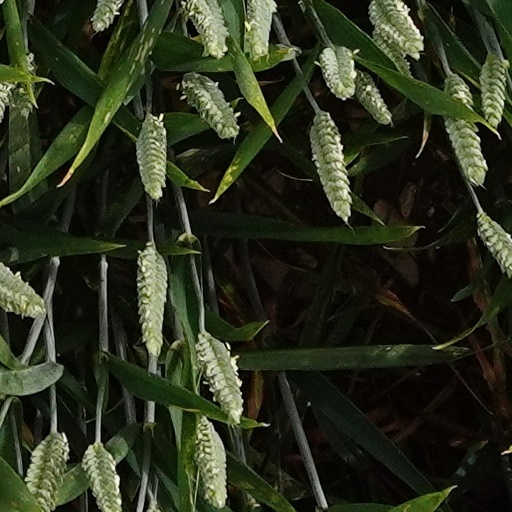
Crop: wheat